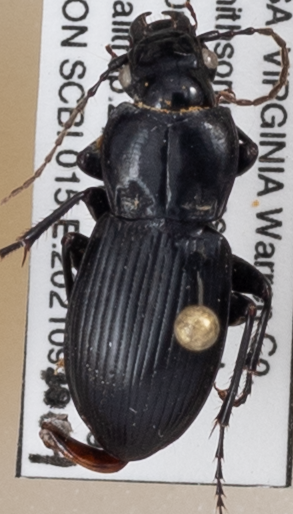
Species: Cyclotrachelus sigillatus
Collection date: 2021-09-09
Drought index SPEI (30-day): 1.69
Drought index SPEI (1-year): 0.594
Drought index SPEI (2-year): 0.258